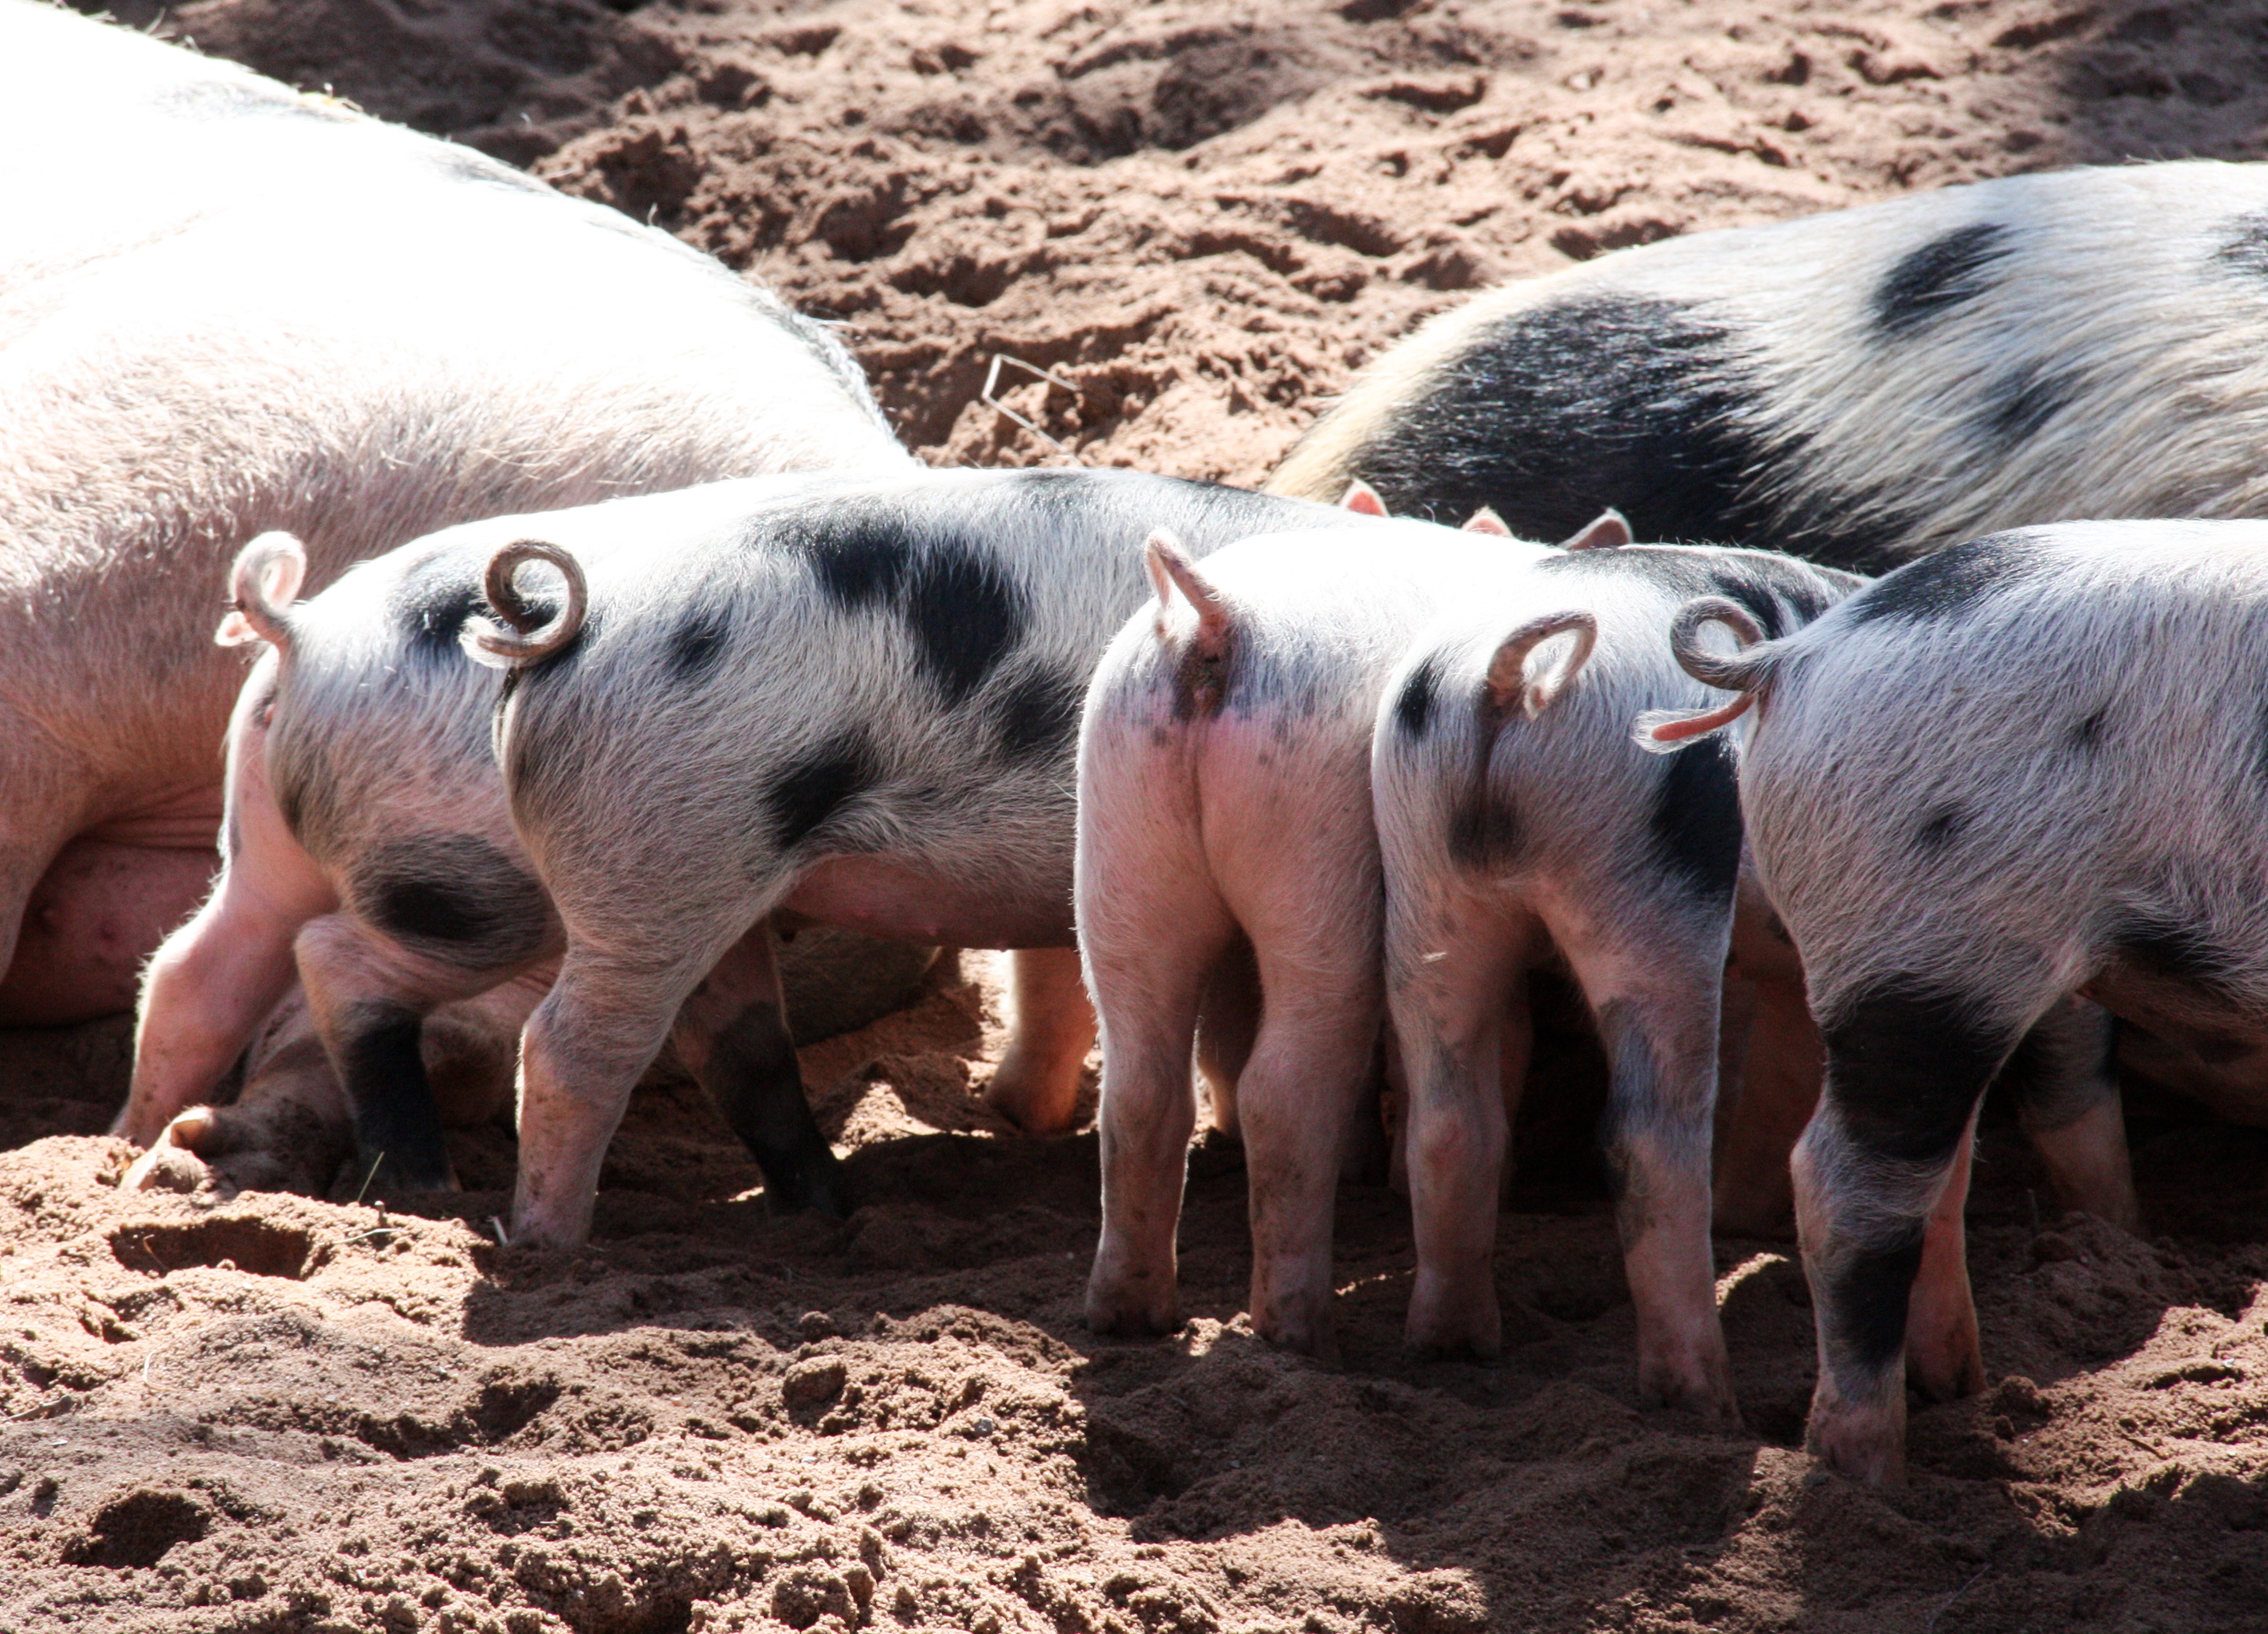
animal, pet, mammal, fauna, piglet, pigs, vertebrate, pig, curly tail, domestic pig, pig like mammal